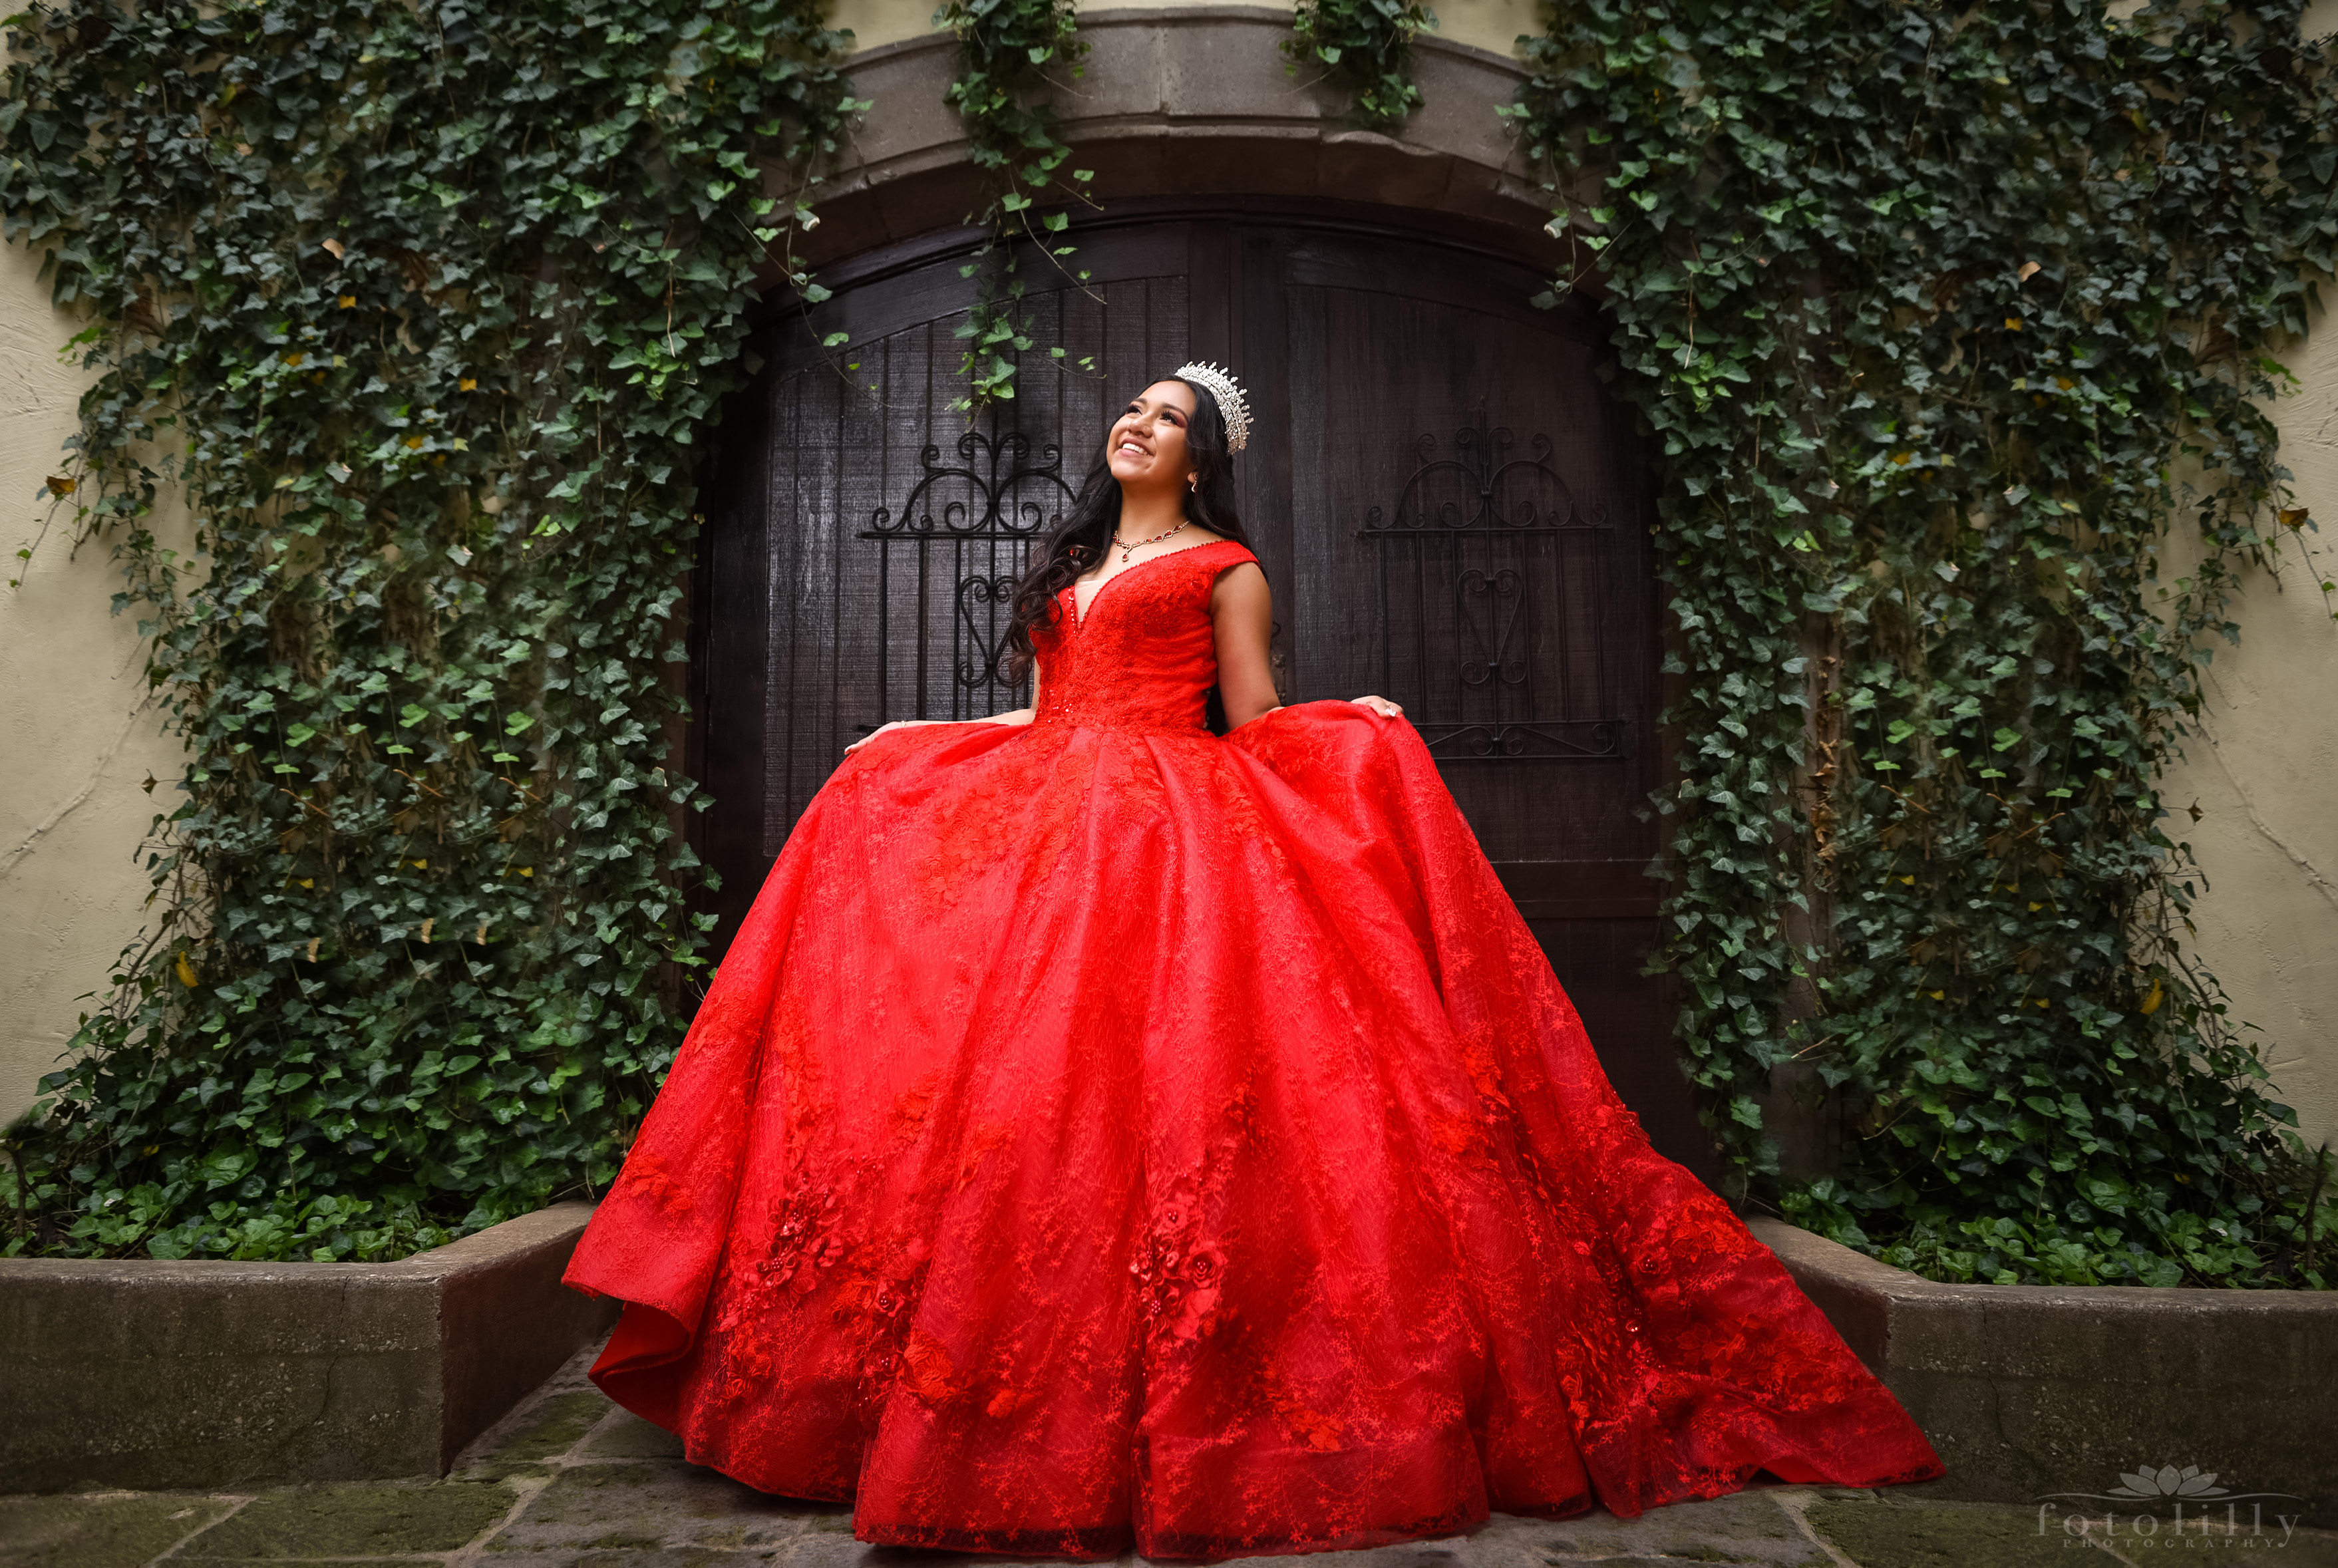
dress, face, bridal party dress, One piece garment, gown, flash photography, sleeve, waist, Strapless dress, wedding dress, embellishment, bridal clothing, day dress, fashion design, formal wear, bridal accessory, fashion model, haute couture, long hair, event, costume design, a line, cocktail dress, fashion accessory, magenta, hoopskirt, grass, peach, costume, tradition, woodland, ruffle, public event, forest, flooring, prom, top, photo shoot, shrub, model